WCW Main Event

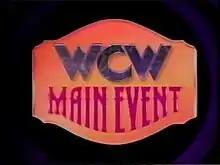
WCW Main Event logo

WCW Main Event, originally NWA Main Event, is an American televised wrestling program of World Championship Wrestling (WCW) that aired from April 3, 1988 to January 3, 1998. For most of its run, it was the promotion's secondary show and aired on Sunday evenings on TBS. The show originally aired in 1988 as "NWA Main Event". The rights to "WCW Main Event" now belong to WWE.